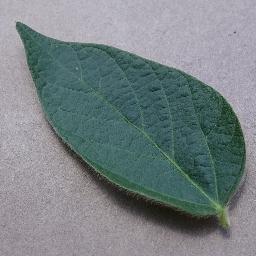
Label: Soybean___healthy